Pierre Abattucci

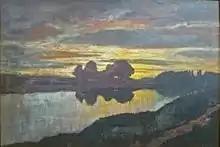
Landschap (1921)

Abattucci debuted as an artist in a salon of the L'Art Libre and was a regular exhibitor throughout his life in the Brussels salons of the Société Royale des Beaux-Arts and of the Cercle Artistique et Littéraire. In the “Cercle”, located in the Waux-Hall on the Rue de la Loi/Wetstraat, he exhibited individually in 1921 and 1935. In 1912, he had exhibition together with Emile Jacques and in 1924 he exhibited there in a wider context together with Eric Wansart, Pros De Wit, Jenny Montigny and Henriëte Bossché. He also had personal exhibitions in the galleries Toison d'Or and Studio (1922). He was also represented in the Studio during the 1920 Autumn Salon where he exhibited with colleagues such as Firmin Baes, Henri Binard, Louis Buisseret, Hubert Glansdorff and Gustave-Max Stevens.